Kid Cudi

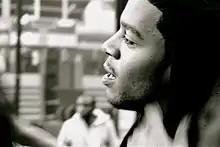
Cudi performing in September 2009

He revealed information about his future plans via his blog, saying that a possible collaborative album with Chip tha Ripper could be followed with a collaborative project with electronic rock duo Ratatat. On May 5, 2009 Iranian-American progressive house DJ Sharam, released "She Came Along", the lead single from his debut studio album, "Get Wild" (2009). The song, featuring Cudi, charted for 15 weeks on the Bulgarian Singles Top 40. It entered the chart on position 40 on week 30/2009, and its last appearance was on week 44/2009. It peaked at number 11, where it stayed for one week.